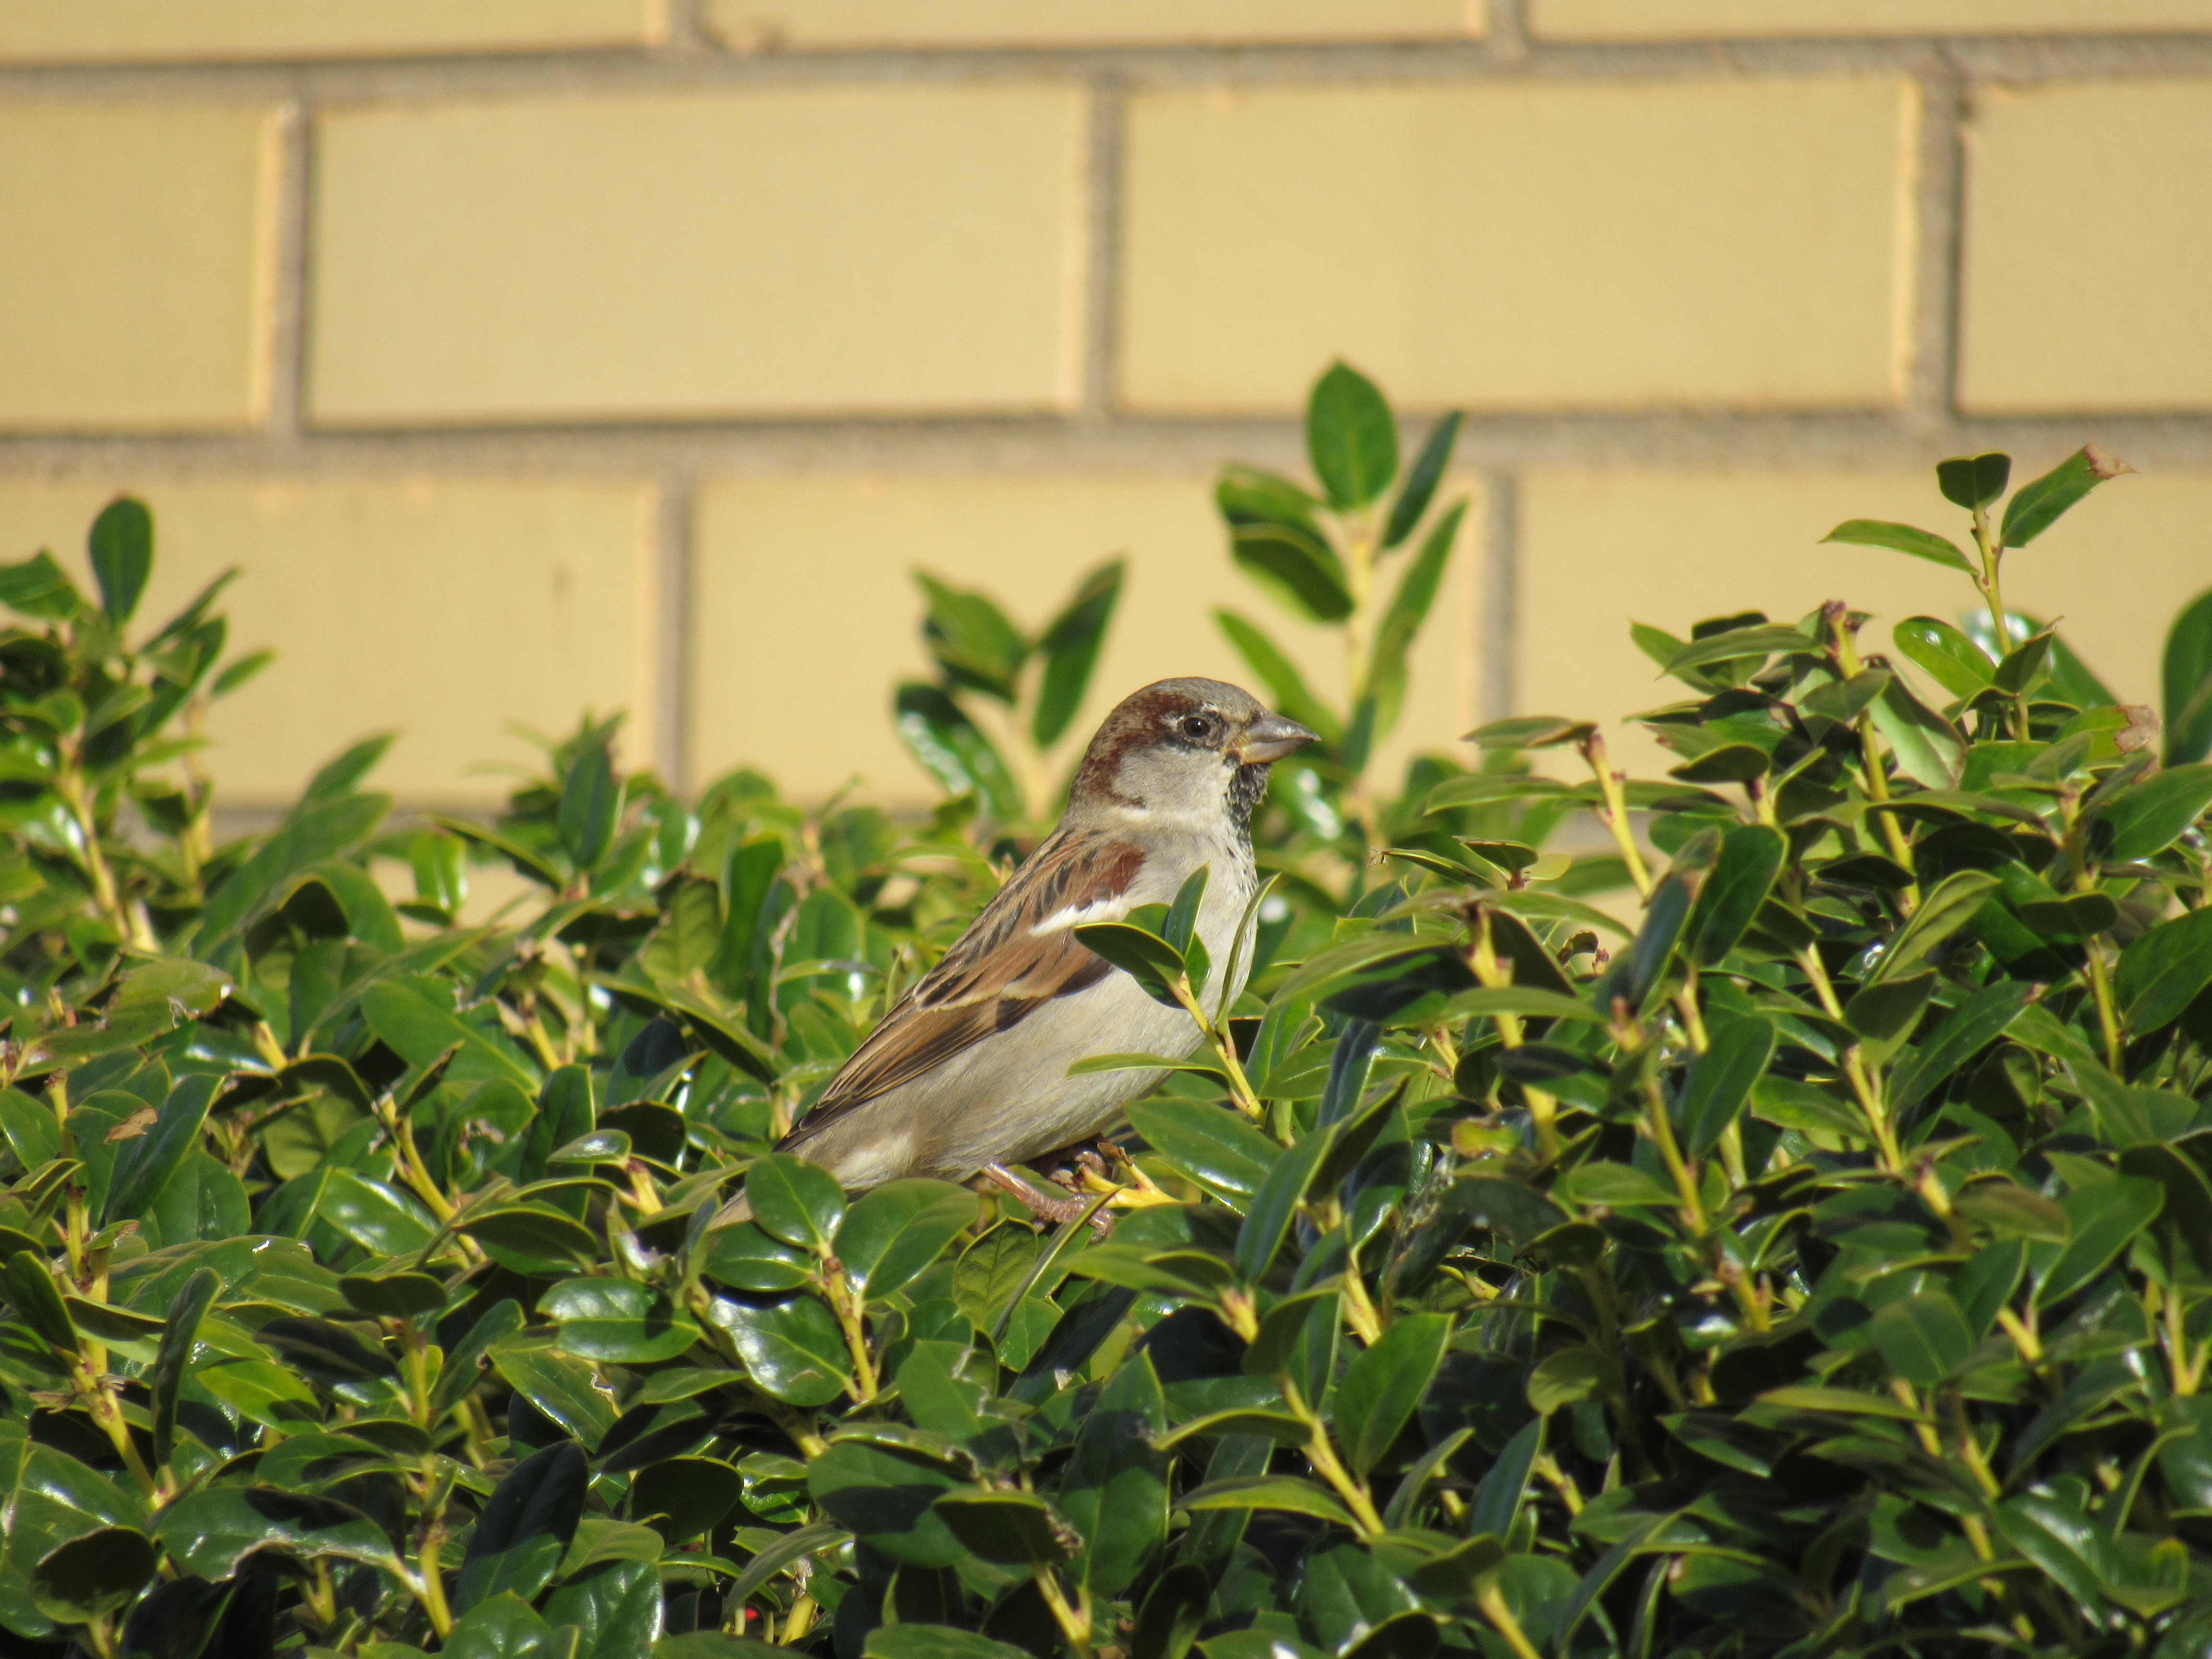
nature, branch, bird, flower, animal, wildlife, wild, foliage, green, jungle, beak, botany, fauna, brick wall, outdoors, vertebrate, sparrow, perched, perching, wild animals, perching bird